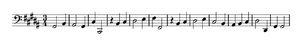
Les Vingt-quatre préludes et fugues, opus 87, forment un cycle de 24 préludes et fugues pour piano seul composé par Dmitri Chostakovitch de 1950 à 1951 en hommage à Bach. Ces 24 préludes et fugues parcourent les 24 tonalités, dans l'ordre des quintes en alternant tonalités majeures et mineures. Composé d'octobre 1950 à février 1951, le recueil fut créé en décembre 1952 à Léningrad par sa dédicataire, la pianiste Tatiana Nikolaïeva, et publié la même année. Il faut environ deux heures et trente minutes pour jouer le cycle complet des Vingt-quatre préludes et fugues ; en outre, il s'agit d'une des œuvres emblématiques de la musique écrite dans les 24 tonalités majeures et mineures.